Camille Montes

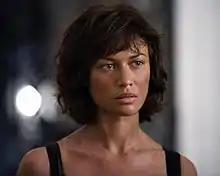
Olga Kurylenko as Camille

Camille Montes Rivero is a fictional character in the 2008 James Bond film "Quantum of Solace" portrayed by actress Olga Kurylenko.